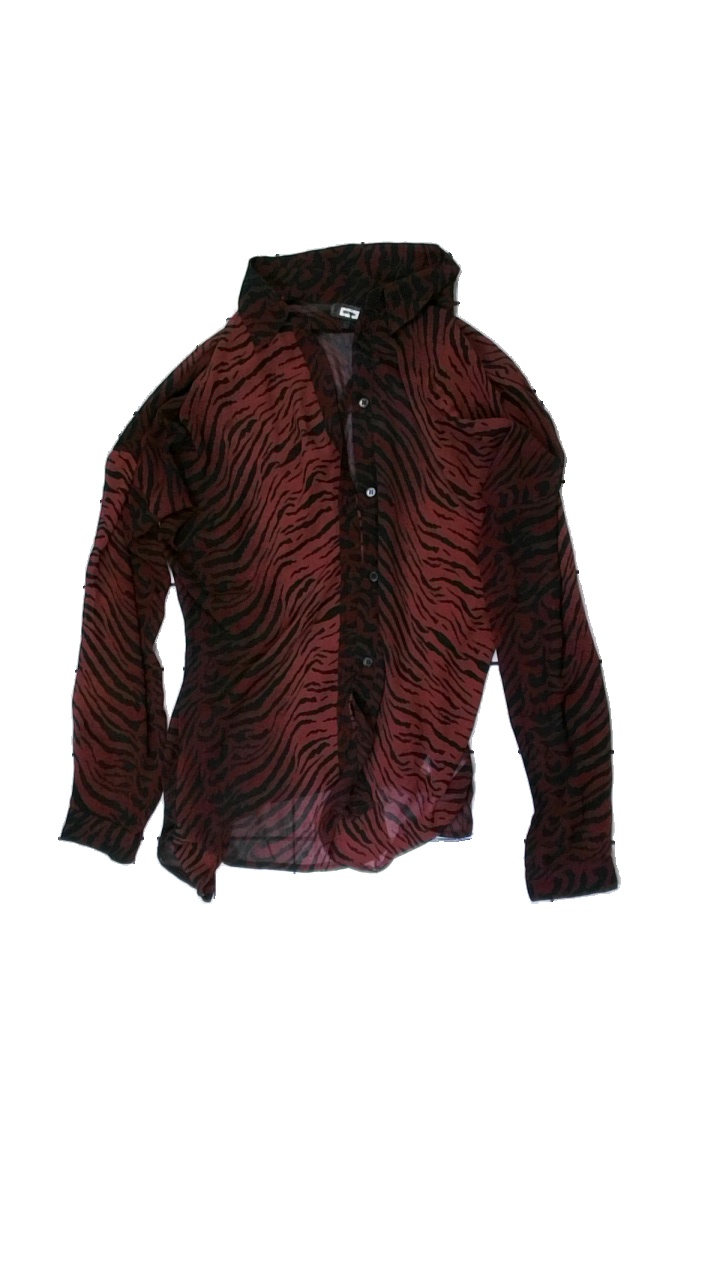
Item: Shirt (Ladies)
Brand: Bikbok
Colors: Red, Black
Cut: Regular
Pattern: Animal print
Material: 100% polyester
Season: All
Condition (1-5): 3
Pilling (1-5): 4
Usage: Reuse
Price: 50-100